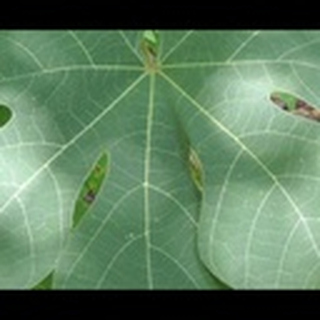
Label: healthy_cotton